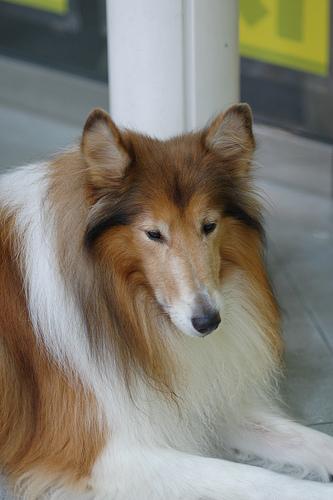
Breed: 227-n000094-collie